C.D. Universidad de Concepción

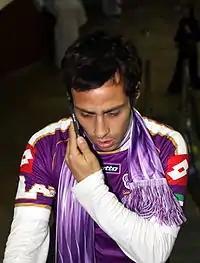
Jorge Valdivia, player of the club during 2003

In 2003, under coach Fernando Díaz, the club unexpectedly qualified for the Copa Libertadores and the Copa Sudamericana in 2004, after finishing first in the aggregate table (apertura and Clausura combined).